United States regulation of point source water pollution

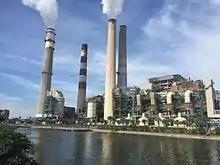
Most electric power plants are direct dischargers.

Direct discharges are pollutants that are discharged directly to a surface water body. To legally discharge pollutants directly into a waterbody, a facility—municipal, industrial, commercial or government-owned—must obtain a National Pollution Discharge Elimination System (NPDES) permit from EPA or a state agency.